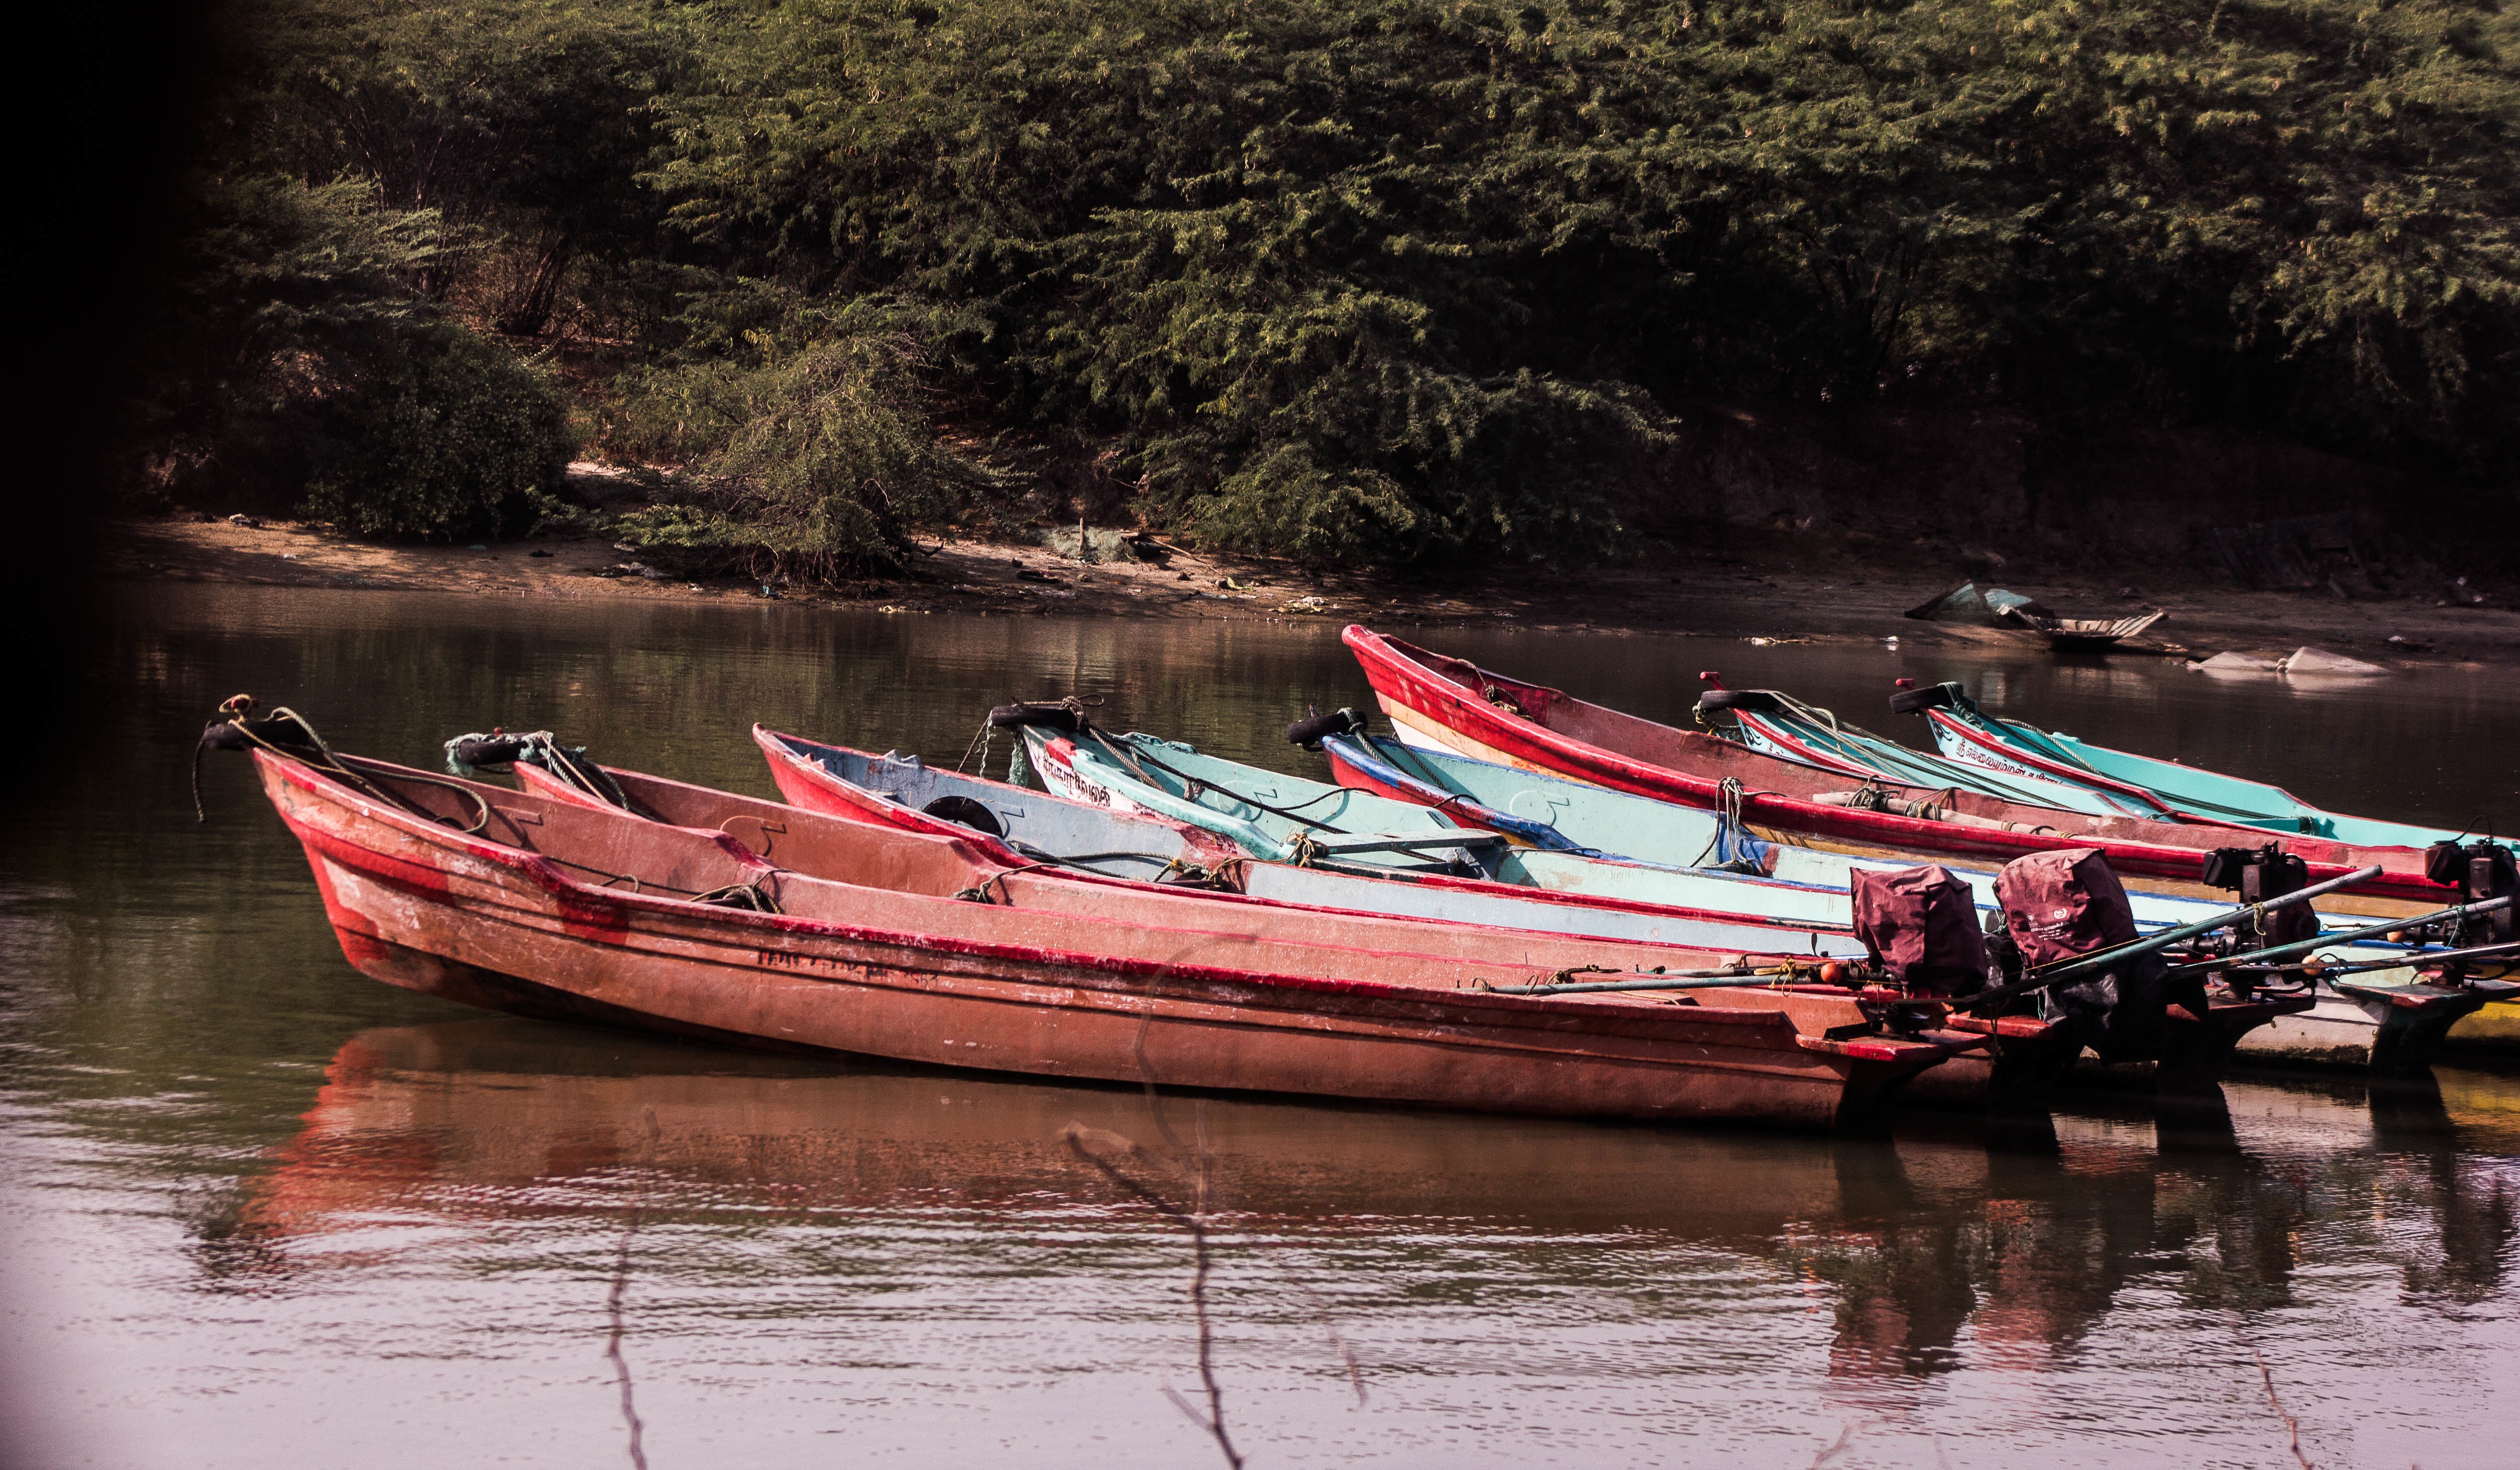
sea, boat, river, canoe, vehicle, motorboat, boating, watercraft, rowing, watercraft rowing